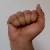
The image shows a hand gesture representing the letter 'A' in Indian Sign Language.